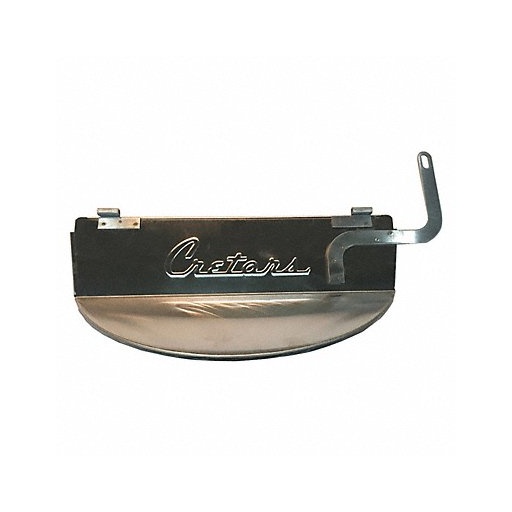
Kettle Cover Front 1 pc. 2 Pins (12268)
Brand: CRETORS
Category: Home & Garden > Kitchen & Dining > Kitchen Appliance Accessories > Electric Kettle Accessories > Electric Kettle Lids